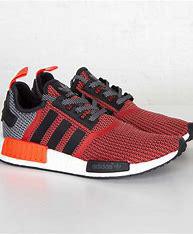
Brand: Adidas
Model: NMD R1 V2